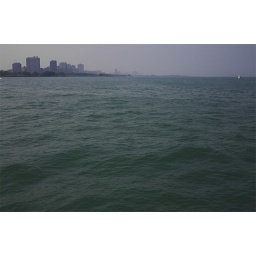
water and the northern chicago coast in haze